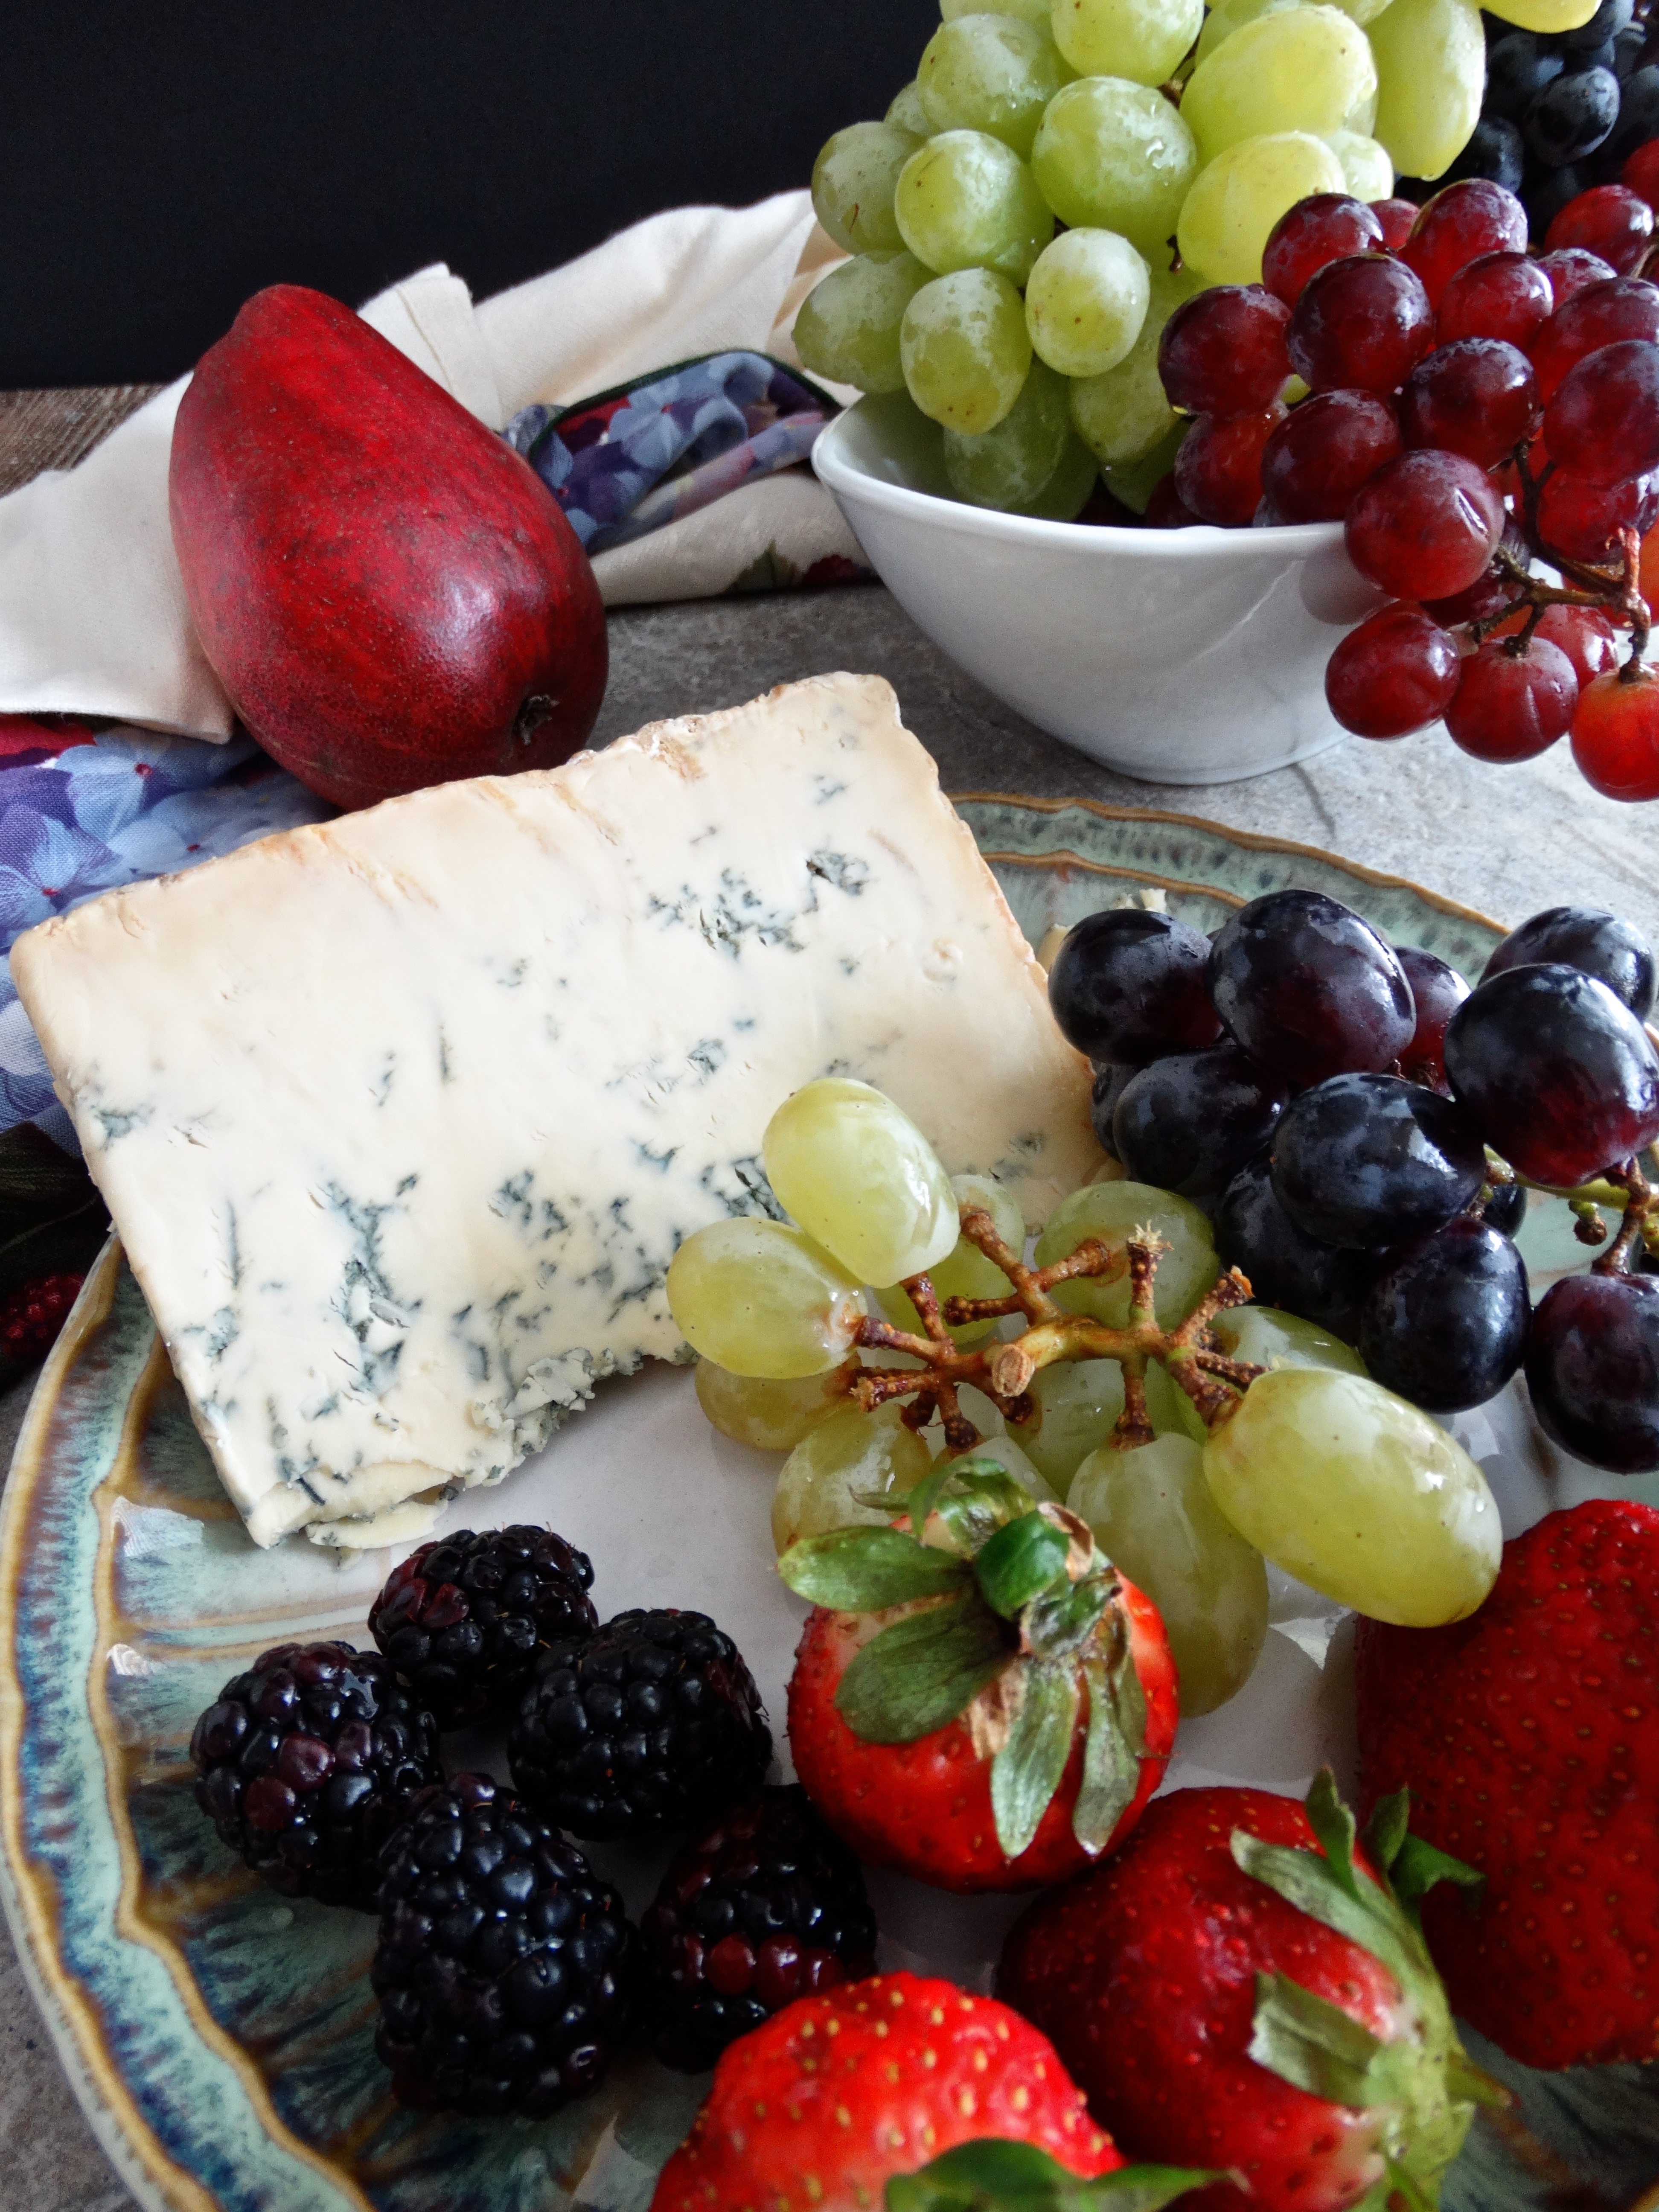
plant, fruit, berry, dish, meal, food, produce, breakfast, cheese, blue cheese, grapes, red grapes, appetizer, flowering plant, green grapes, fruit plate, cheeseboard, pavlova, frutti di bosco